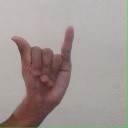
अक्षर: य